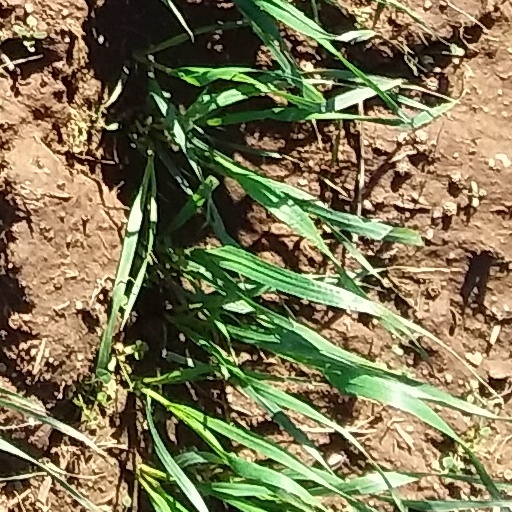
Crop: wheat